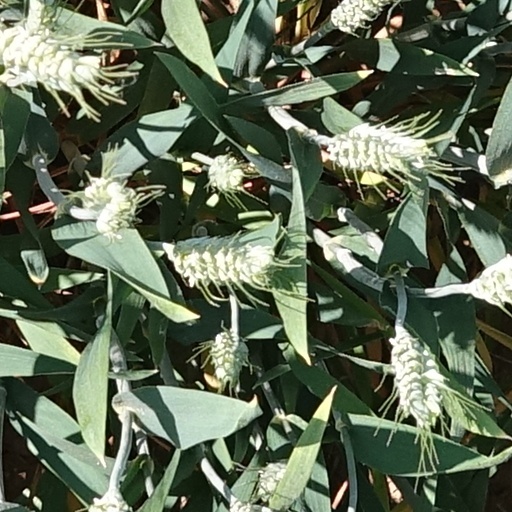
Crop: wheat